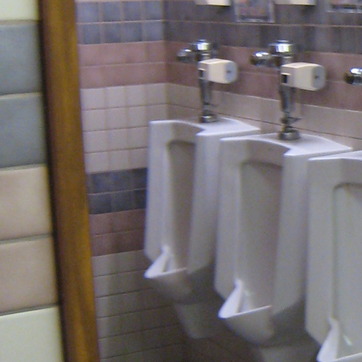
Material: ceramic